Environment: real
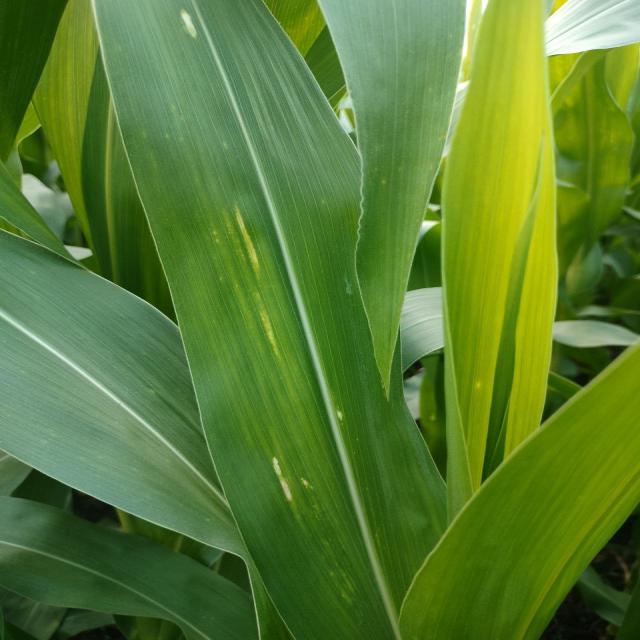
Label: northern_corn_leaf_blight